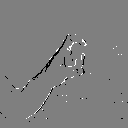
ASL letter: x